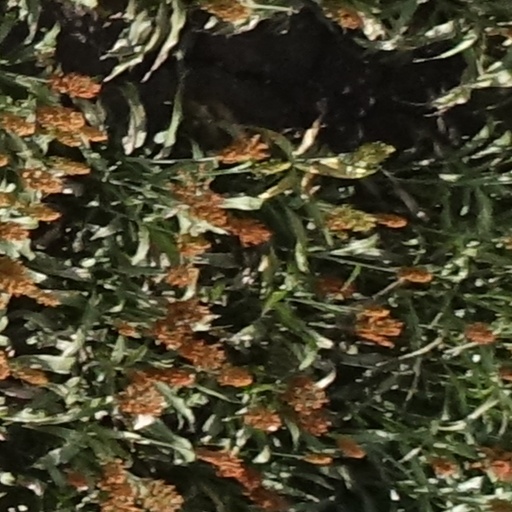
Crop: sorghum